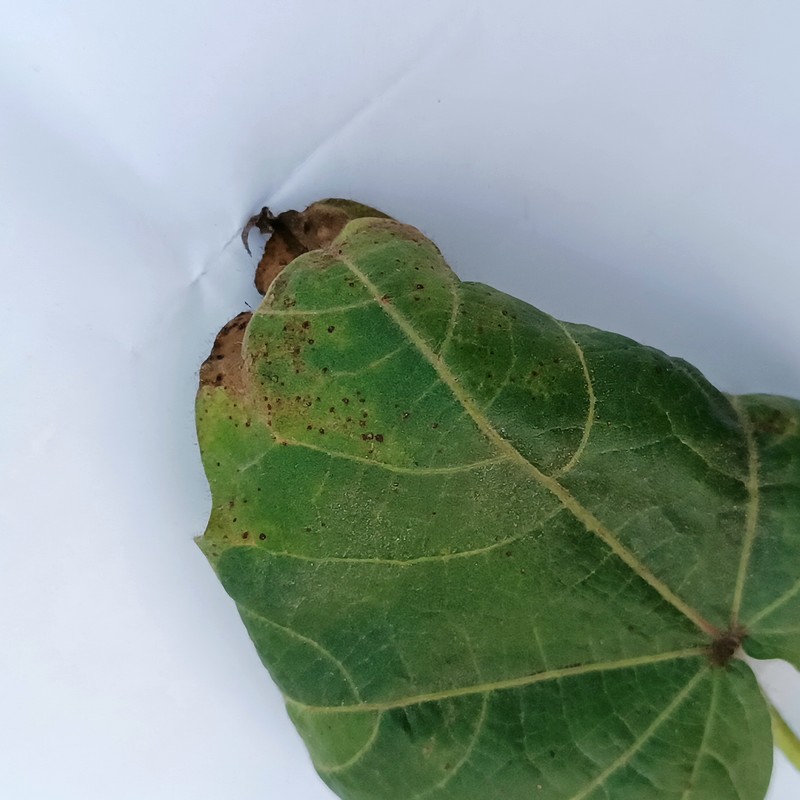
Label: Curl Virus